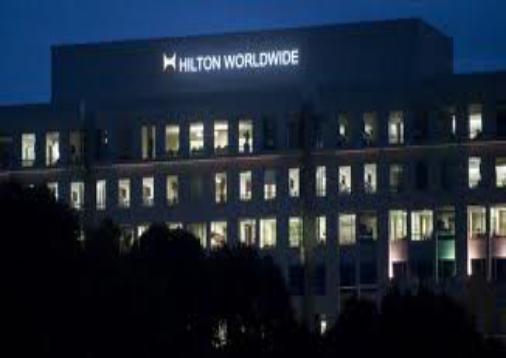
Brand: Hilton Worldwide-3
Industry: Others